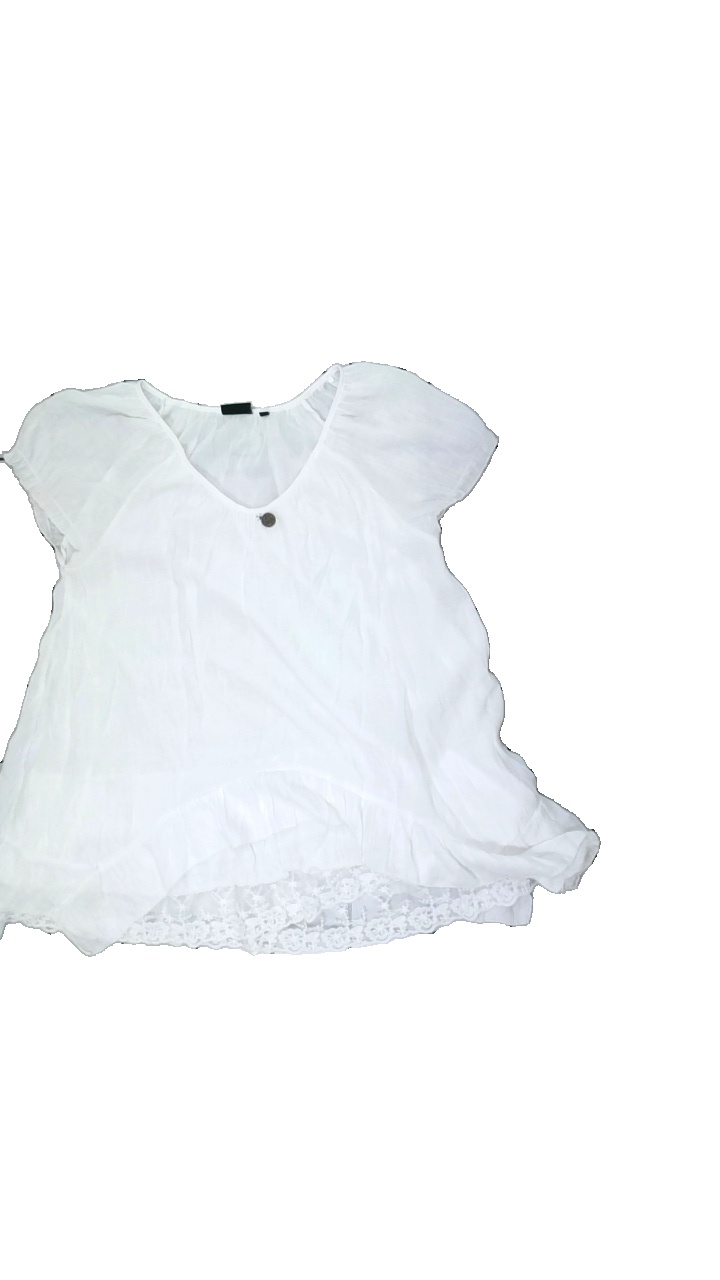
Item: Blouse (Ladies)
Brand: Kappahl
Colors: White
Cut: Regular
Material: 52% Cotton 48% Polyester
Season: All
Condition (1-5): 3
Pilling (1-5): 2
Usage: Reuse
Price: <50